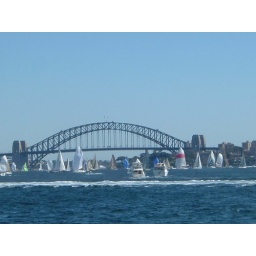
Lots of water means lots of boats in Sydney. The Sydney Harbour Bridge in the background.